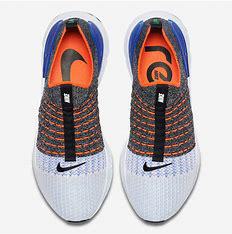
Brand: Nike
Model: React Phantom Run Flyknit 2